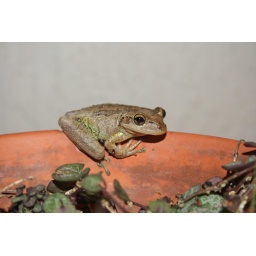
This little guy hangs out in my flower pots on my front porch.